The Mirror of the Blessed Life of Jesus Christ

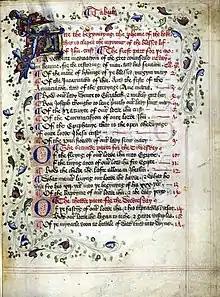
"Myrrour of the blessed lyf of Jesu Christ", MS page by Stephen Dodesham, ca. 1475

The Mirror of the Blessed Life of Jesus Christ is an adaptation/translation of Pseudo-Bonaventure's "Meditations on the Life of Christ" into English by Nicholas Love, the Carthusian prior of Mount Grace Priory, written ca. 1400.